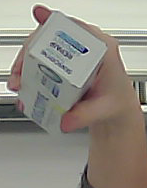
Product: sensodyne_toothpaste